Star Wars: Knights of the Old Republic (comics)

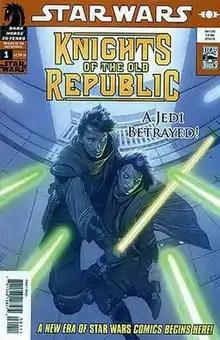
First issue of "Star Wars: Knights of the Old Republic", dated January 2006.

Star Wars: Knights of the Old Republic is a 2006 monthly "Star Wars" comic book series published by Dark Horse Comics. It takes place in the same timeline as the of the same name, eight years prior to the first game. The series ran for 50 issues. In 2012, a five-issue miniseries was released as a follow-up titled Star Wars: Knights of the Old Republic: War.